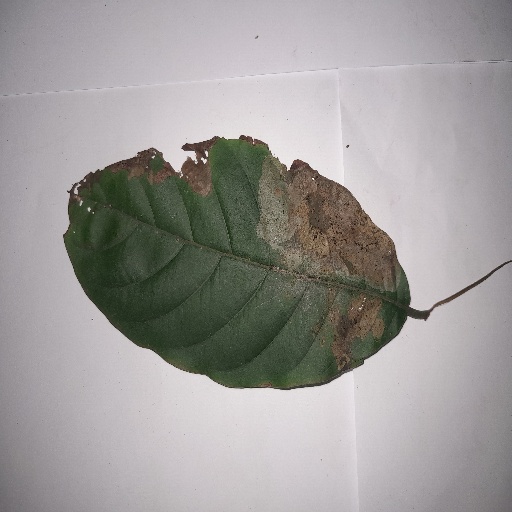
Species: HariTaki
Leaf condition: Bacterial Spot